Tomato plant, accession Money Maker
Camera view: bottom (45 deg); turntable rotation: 60 degrees
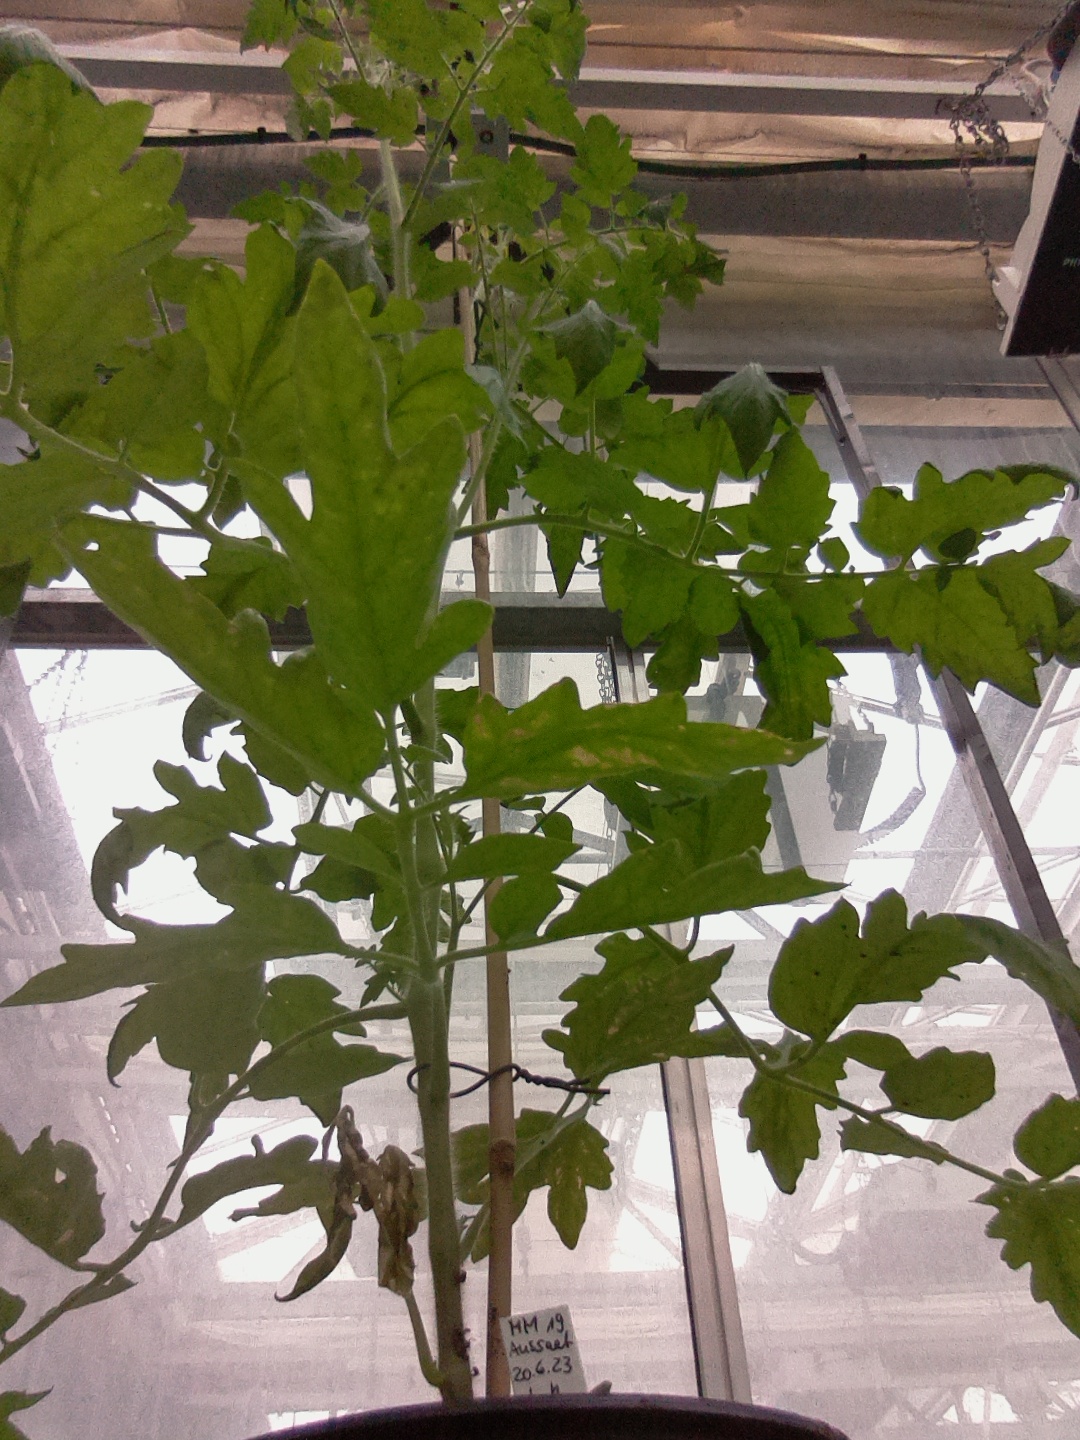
BBCH growth stage 65: Full flowering, 50%-60% of flowers open, first petals falling